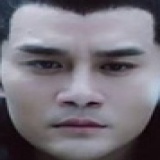
diễn viên Vương Khải